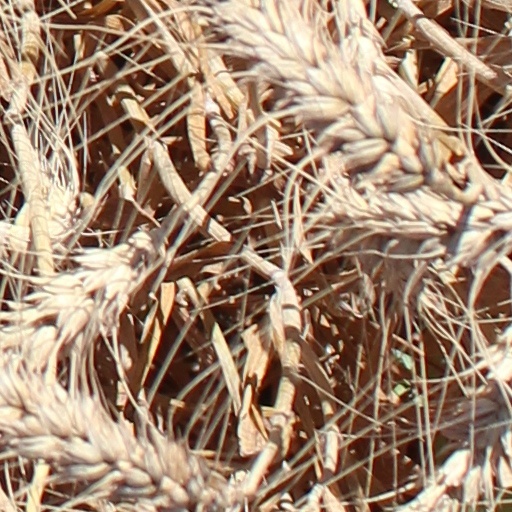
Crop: wheat